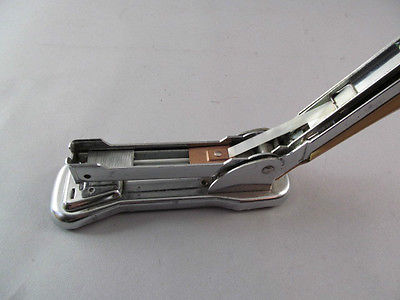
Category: stapler